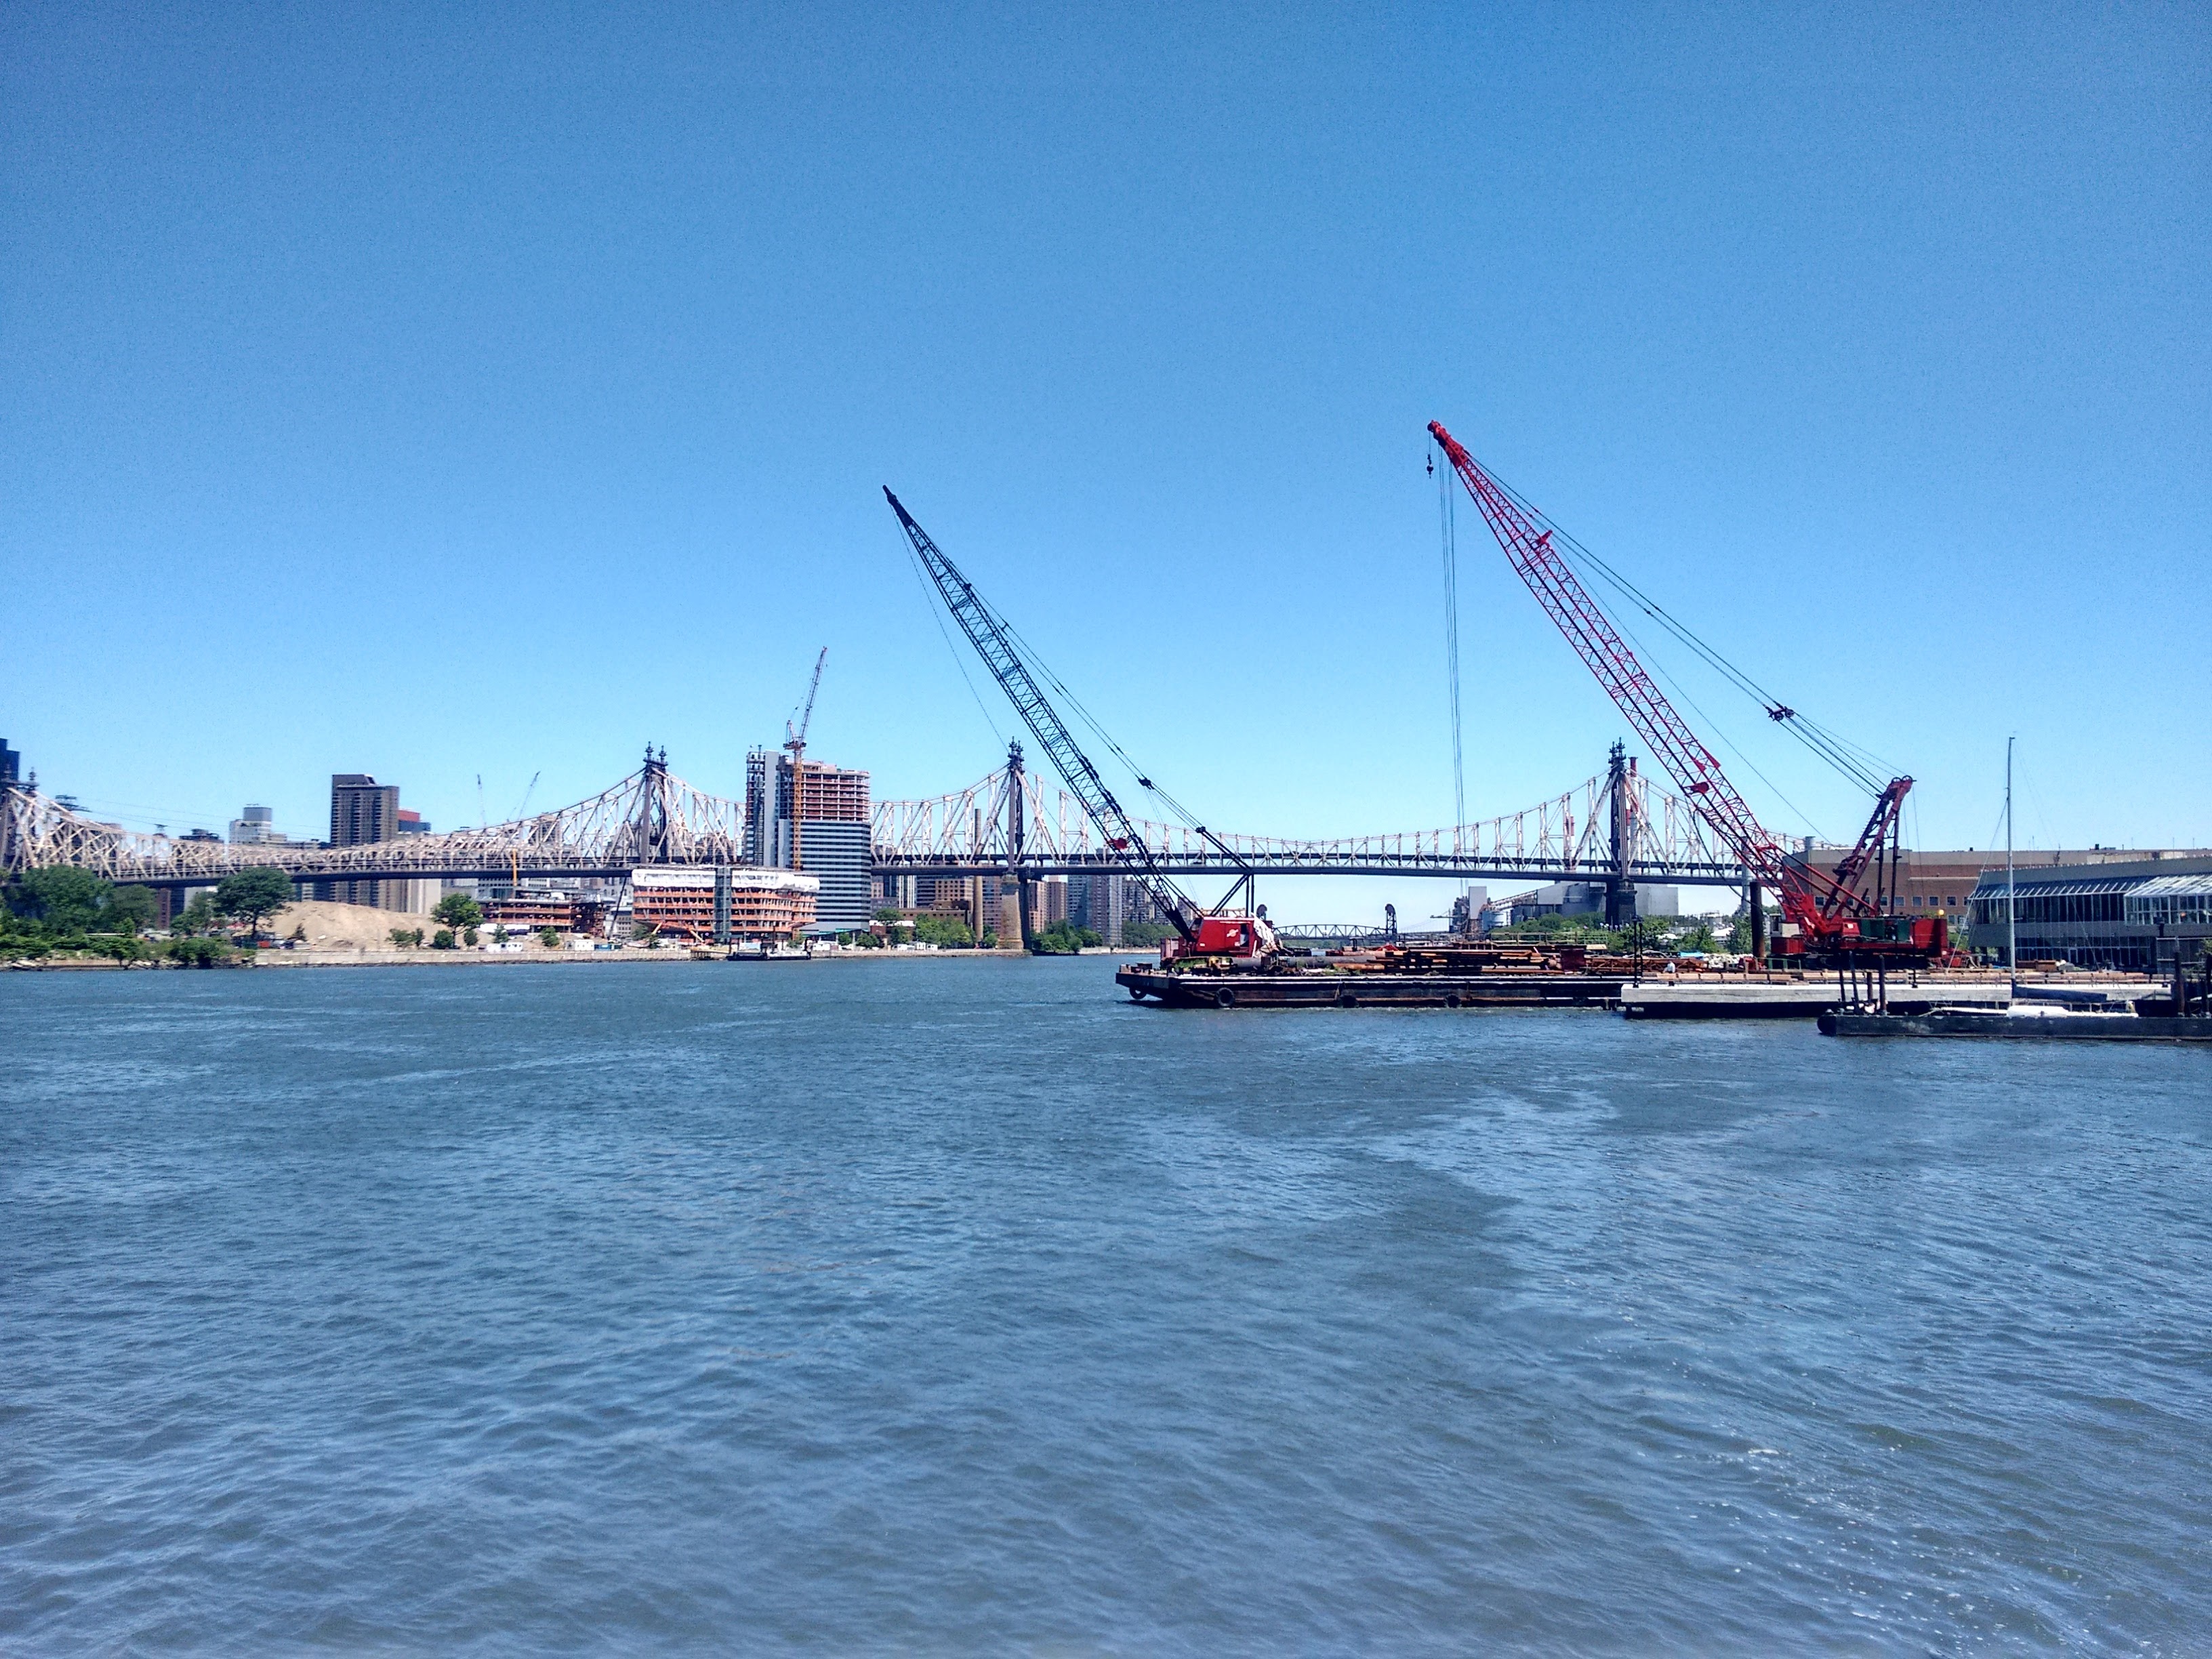
vehicle, harbor, sea, port, channel, infrastructure, coast, boat, freight transport, bay, ship, dock, mast, marina